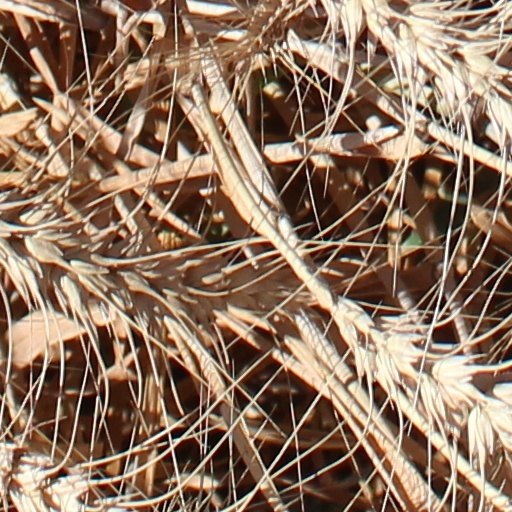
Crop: wheat